USS Yarnall (DD-541)

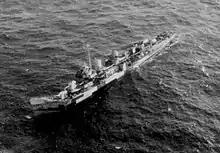
"Yarnall" damaged after a collision on 4 March 1945

On 3 March, "Yarnall" received orders transferring her from TG 58.2 to TG 59.6 for a practice attack on the main body of TF 59. While closing the objective on the night of 4 and 5 March, she collided with "Ringgold" (DD-500). "Ringgold" suffered a sheared-off bow while "Yarnall" also suffered one man killed and six others injured. Towed to Ulithi by "Molala" (ATF-106), she reached the anchorage on 7 March. On the 8th, her bow broke off and sank. While at Ulithi, she had a false bow fitted for the voyage back to the United States for permanent repairs. She stood out of Ulithi on 5 April and steamed via Pearl Harbor to the Mare Island Navy Yard where she underwent repairs until 2 July.